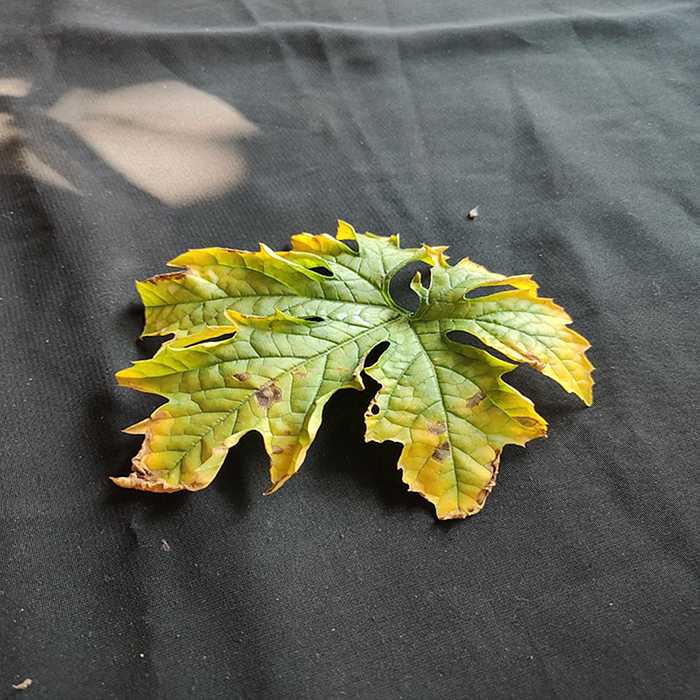
Plant: Bitter Gourd
Label: Fusarium wilt